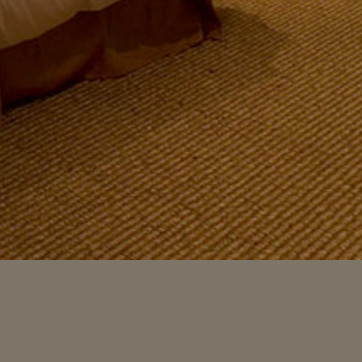
Material: carpet